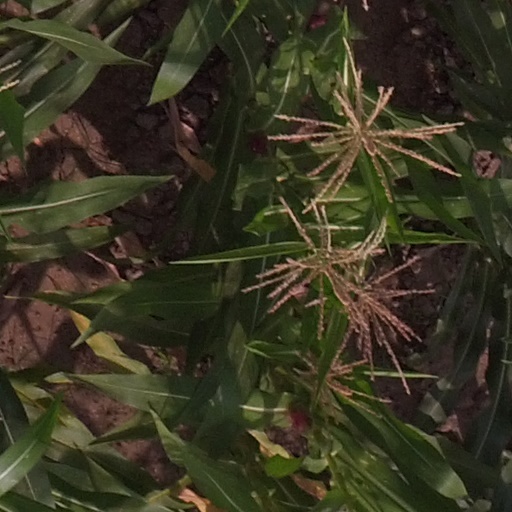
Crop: maize; corn